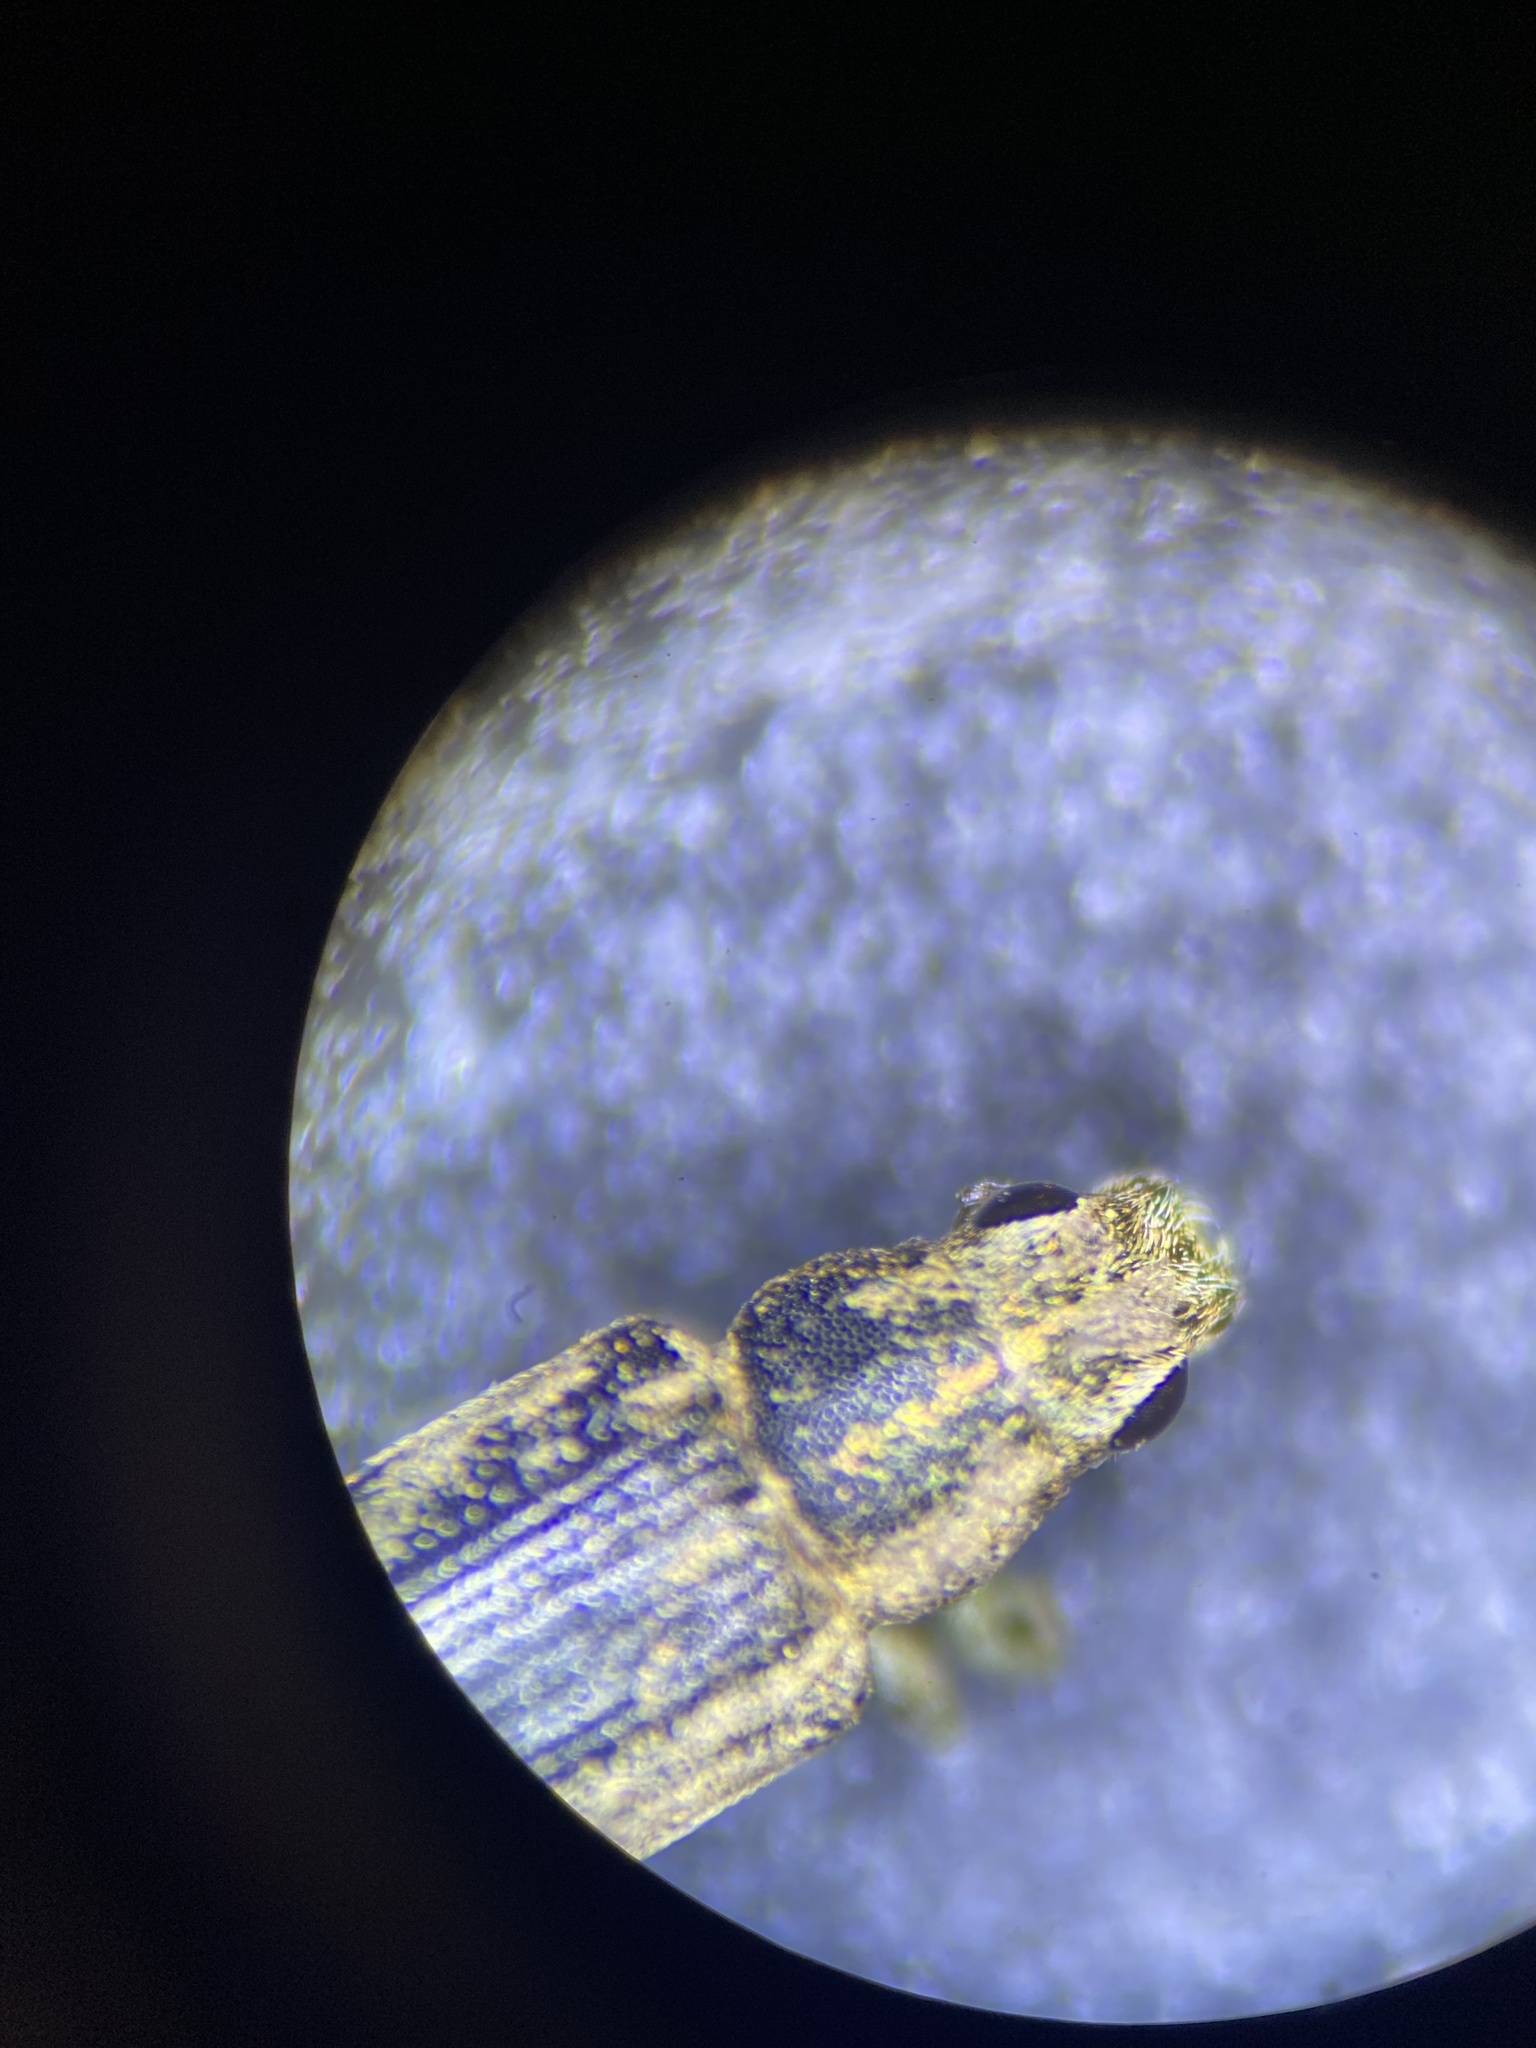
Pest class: pea_leaf_weevil